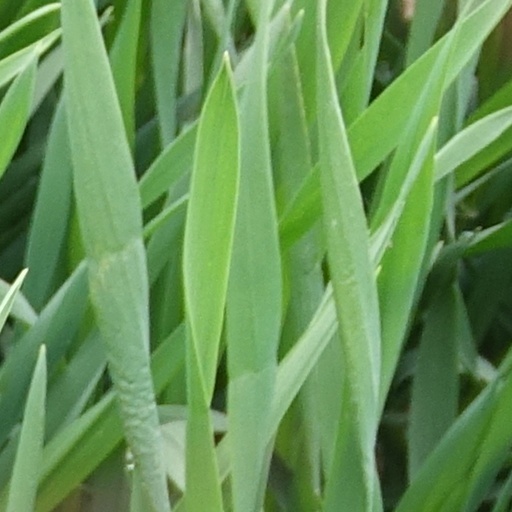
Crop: wheat